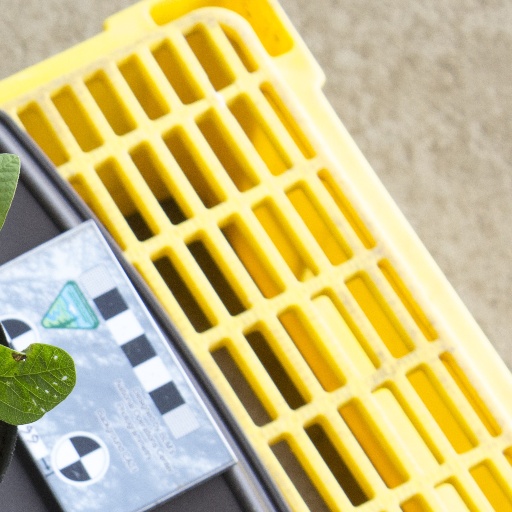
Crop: soybean